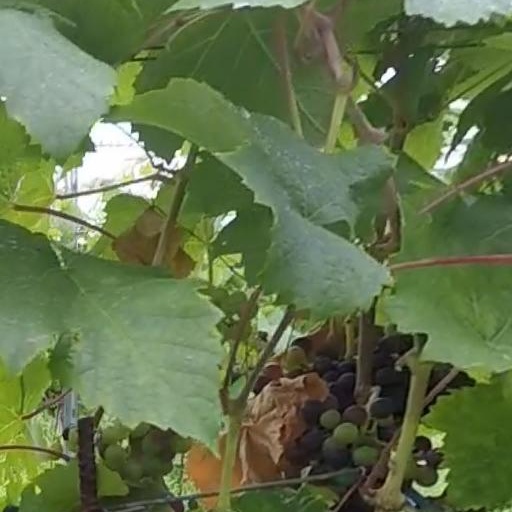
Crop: grape